Consolevania

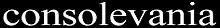

Consolevania is a video games TV show filmed in and around Glasgow, Scotland. It is notable as one of very few online TV shows to make the leap onto broadcast TV as the show "videoGaiden", which has had four series shown on BBC Scotland.